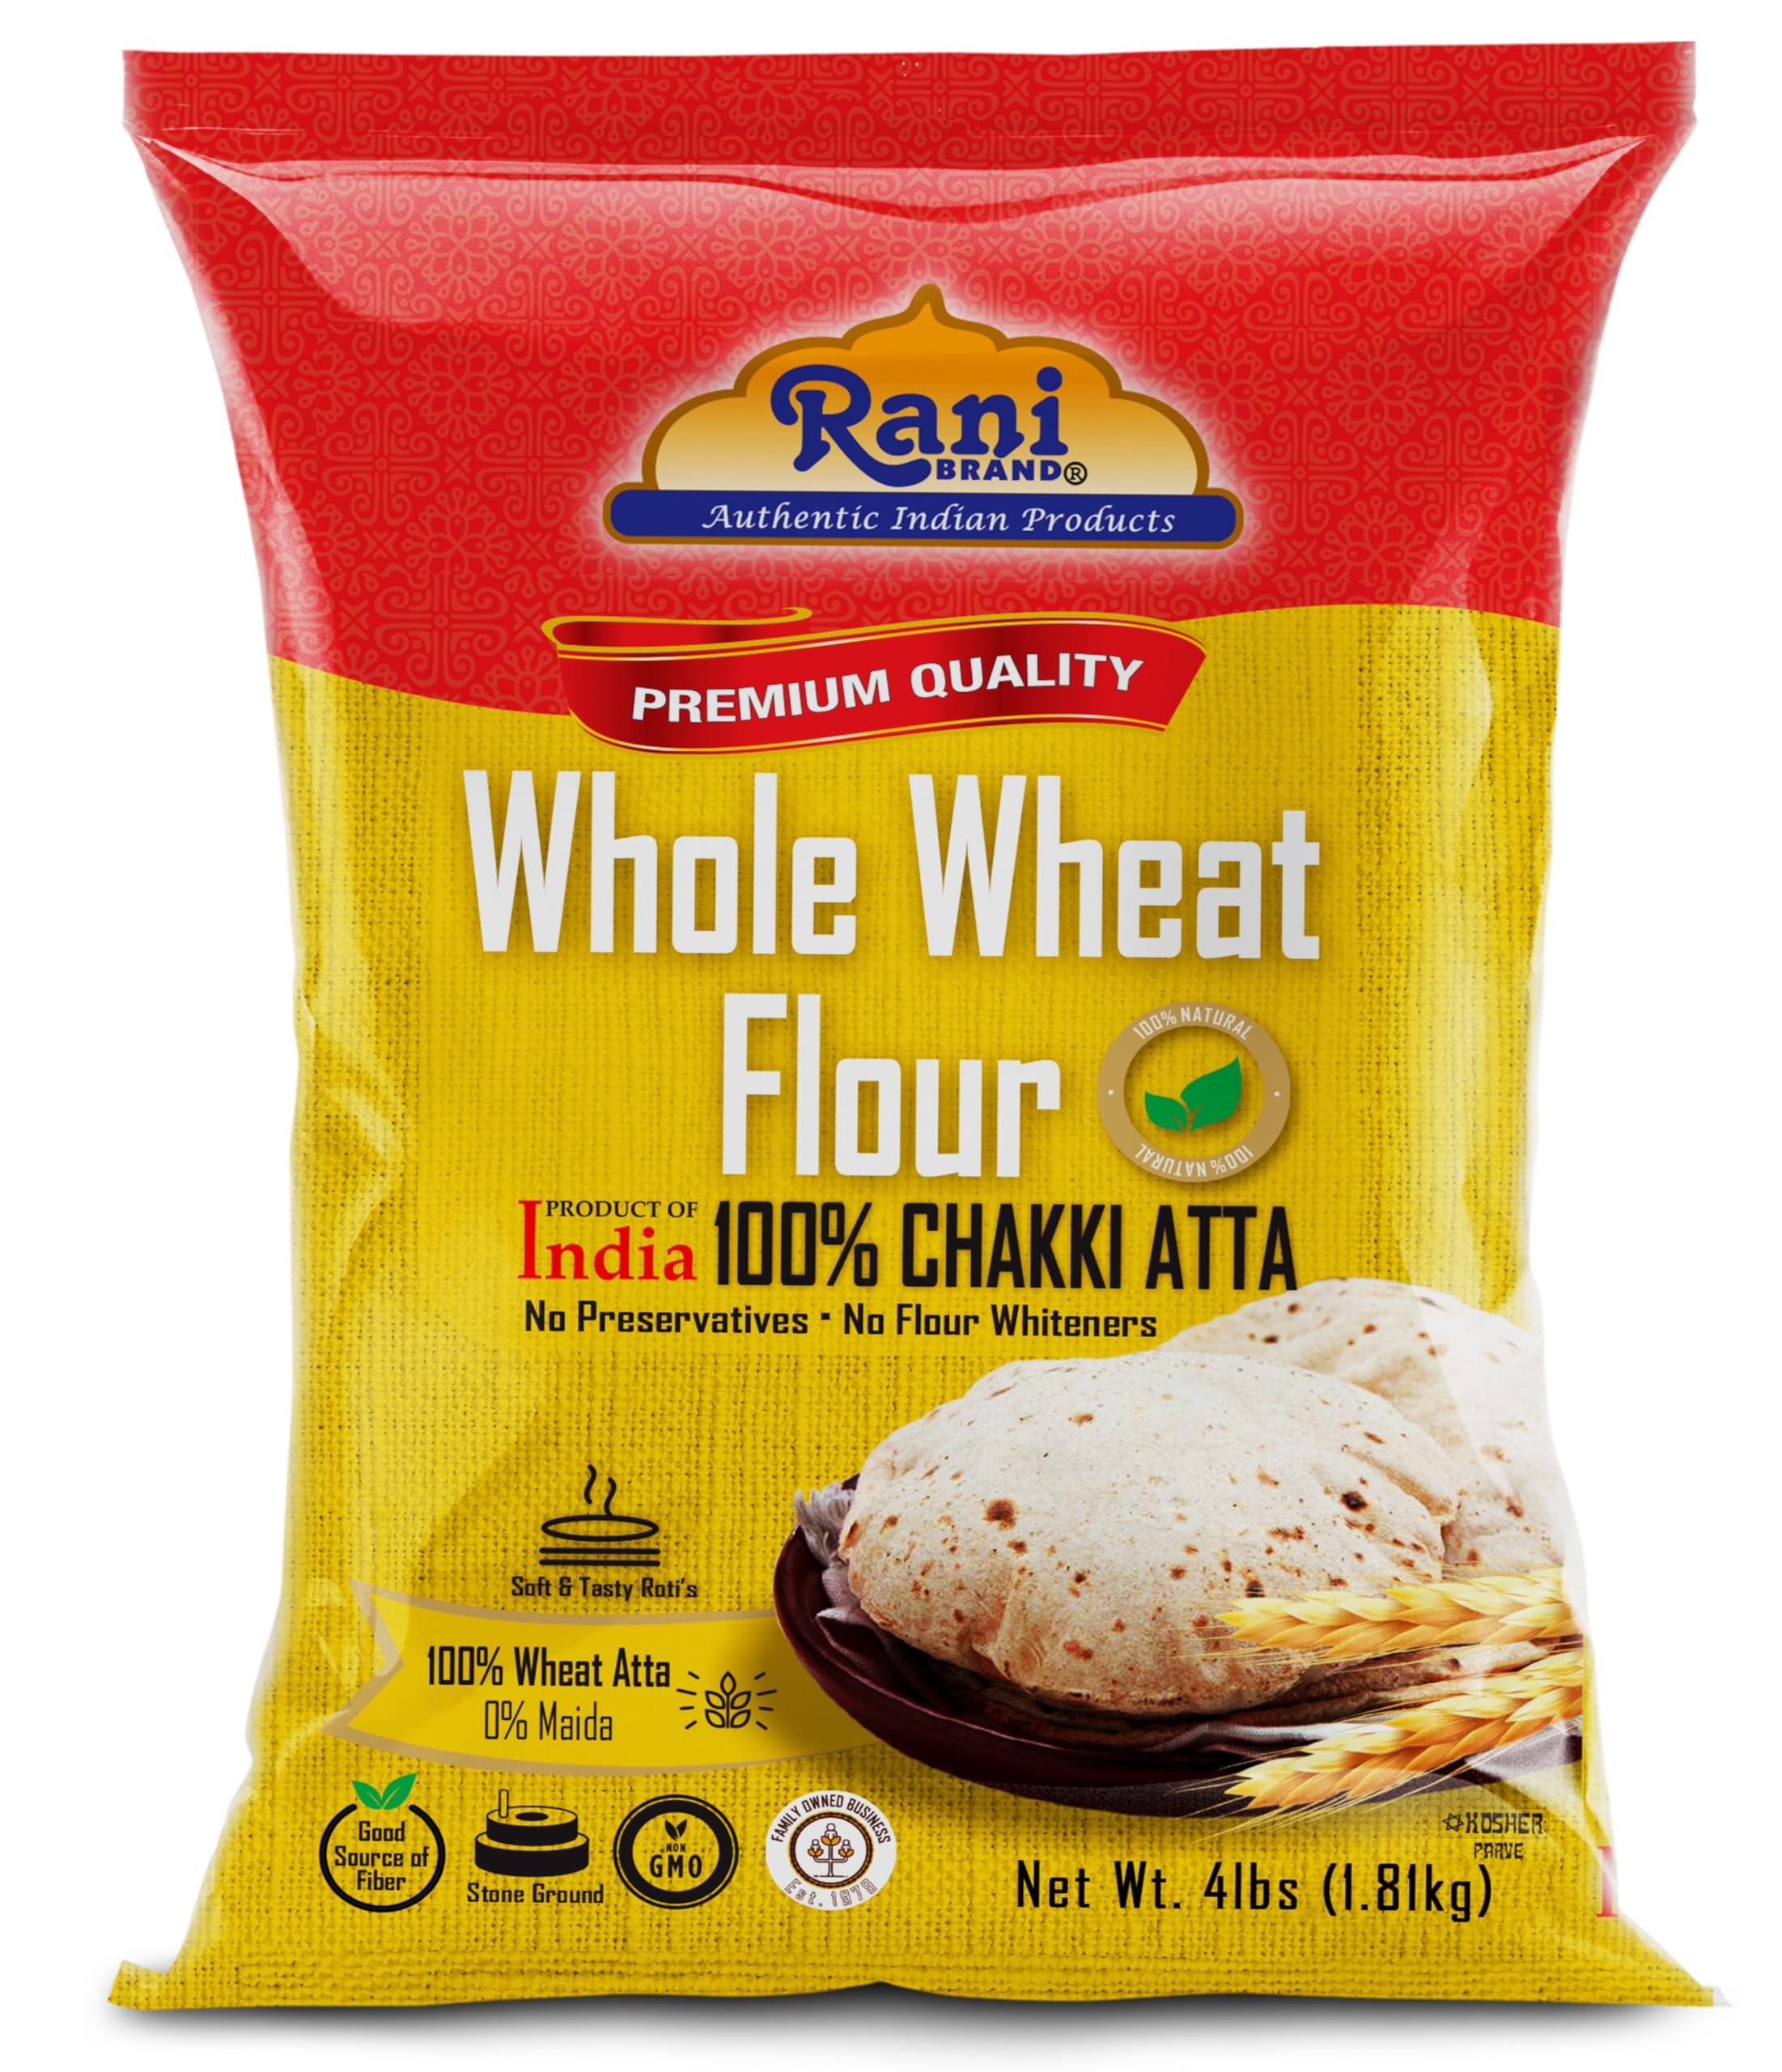
Item Name: Rani Chapati Flour (100% Pure Whole Wheat Atta), For Making Roti & Indian Breads 64oz (4lbs) 1.81kg Bulk ~ All Natural | Vegan | No Salt or Colors | NON-GMO | Kosher | Indian Origin
Bullet Point 1: You'll LOVE our Chapati Flour (Chakki Atta) by Rani Brand--Here's Why:
Bullet Point 2: 🌾Now KOSHER! 100% Natural, No preservatives, Non-GMO, PREMIUM Gourmet Food Grade Flour.
Bullet Point 3: 🌾Commonly used to make roti's (Indian Tortillas) puri & parathas. Staple breads for curries & lentil soups
Bullet Point 4: 🌾Rani is a USA based company selling spices for over 40 years, buy with confidence!
Bullet Point 5: 🌾Net Wt. 64oz (4lbs) 1.81kg, Authentic flour, Product of India
Product Description: Atta is a whole wheat flour that is made from durum wheat. Is the perfect flour to use when making roti (the Indian "tortilla", as well as other doughs like chappati, paratha and puri. It is ground in stone mills called chakki and has an authentic taste and texture. <br><br> It is a basic in many homes, but there are so many different brands on the market that it can be difficult to choose which might be the best for you and your family. Some are organic, some are gluten free, and some contain extra ingredients. Different ingredients and textures can create slightly different rotis, so it is important to know what you are buying.
Value: 64.0
Unit: Ounce

Price: 14.99